General Confederation of Labour (Argentina)

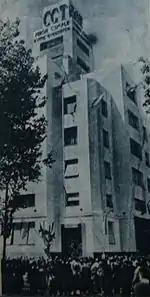
CGT headquarters in 1953

After the coup d'état of 1943, its leaders embraced the pro-working class policies of the Labour Minister, Col. Juan Perón. The CGT was again unified, due to the incorporation of many unionists who were members of the CGT n°2, dissolved in 1943 by the military government.